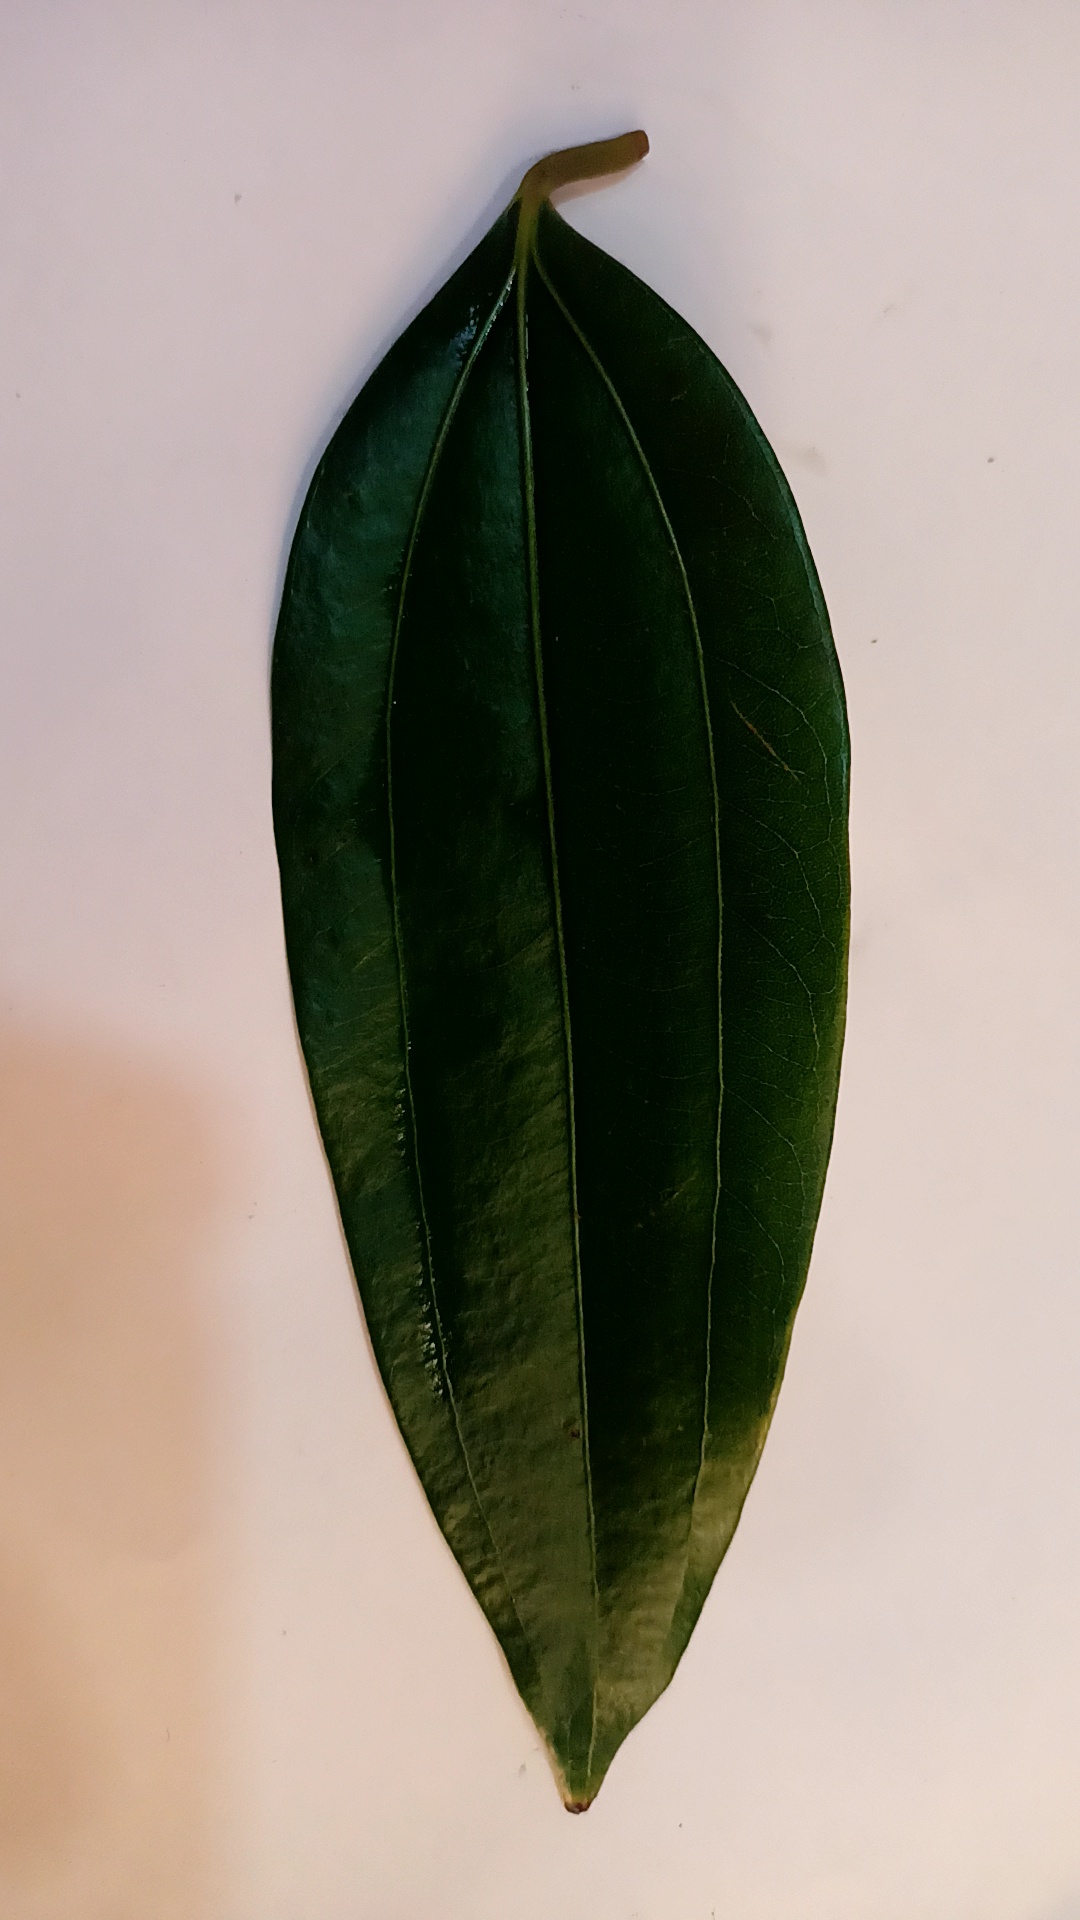
Label: Healthy